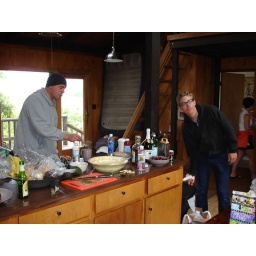
boys in the kitchen